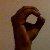
The image shows a hand gesture representing the letter 'O' in Indian Sign Language.